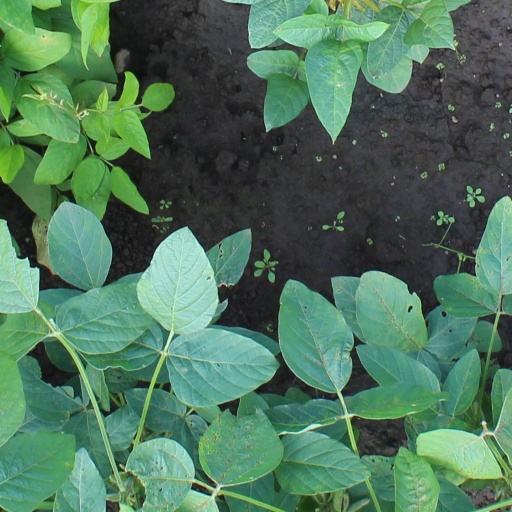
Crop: soybean